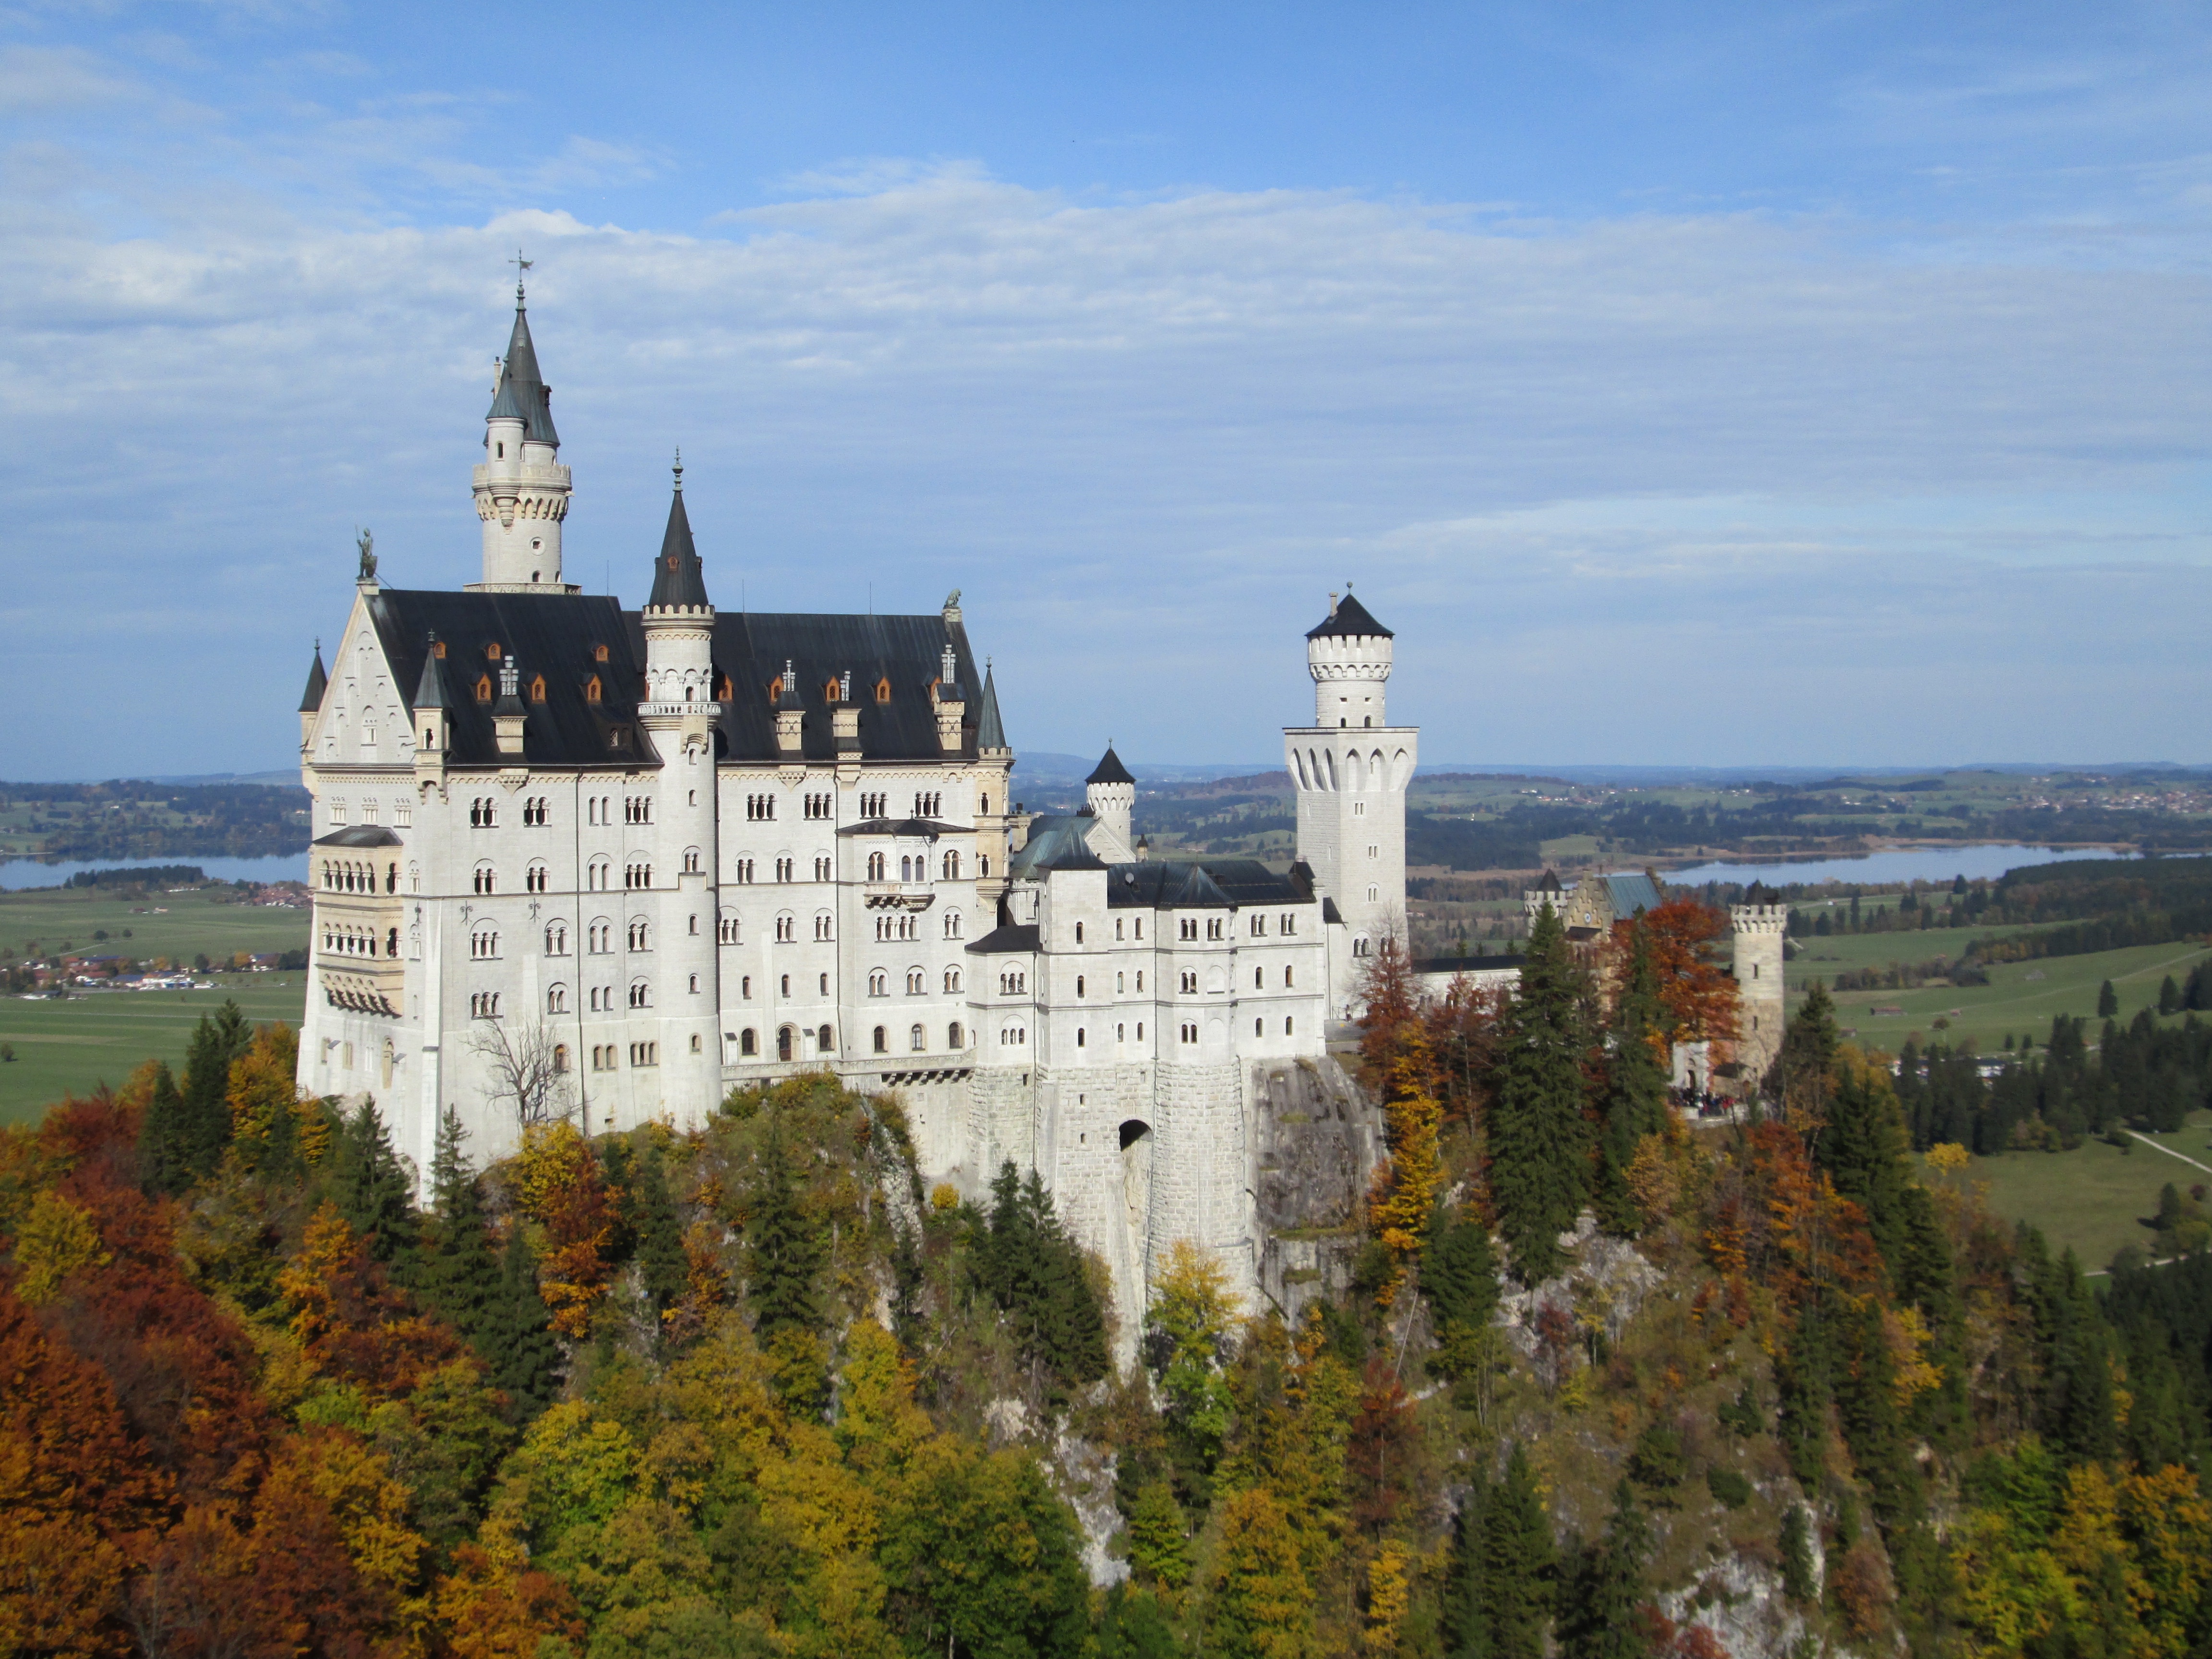
nature, forest, building, chateau, tower, autumn, castle, landmark, fortification, tourism, excursion, monastery, germany, bavaria, tours, historic site, castle neuschwanstein